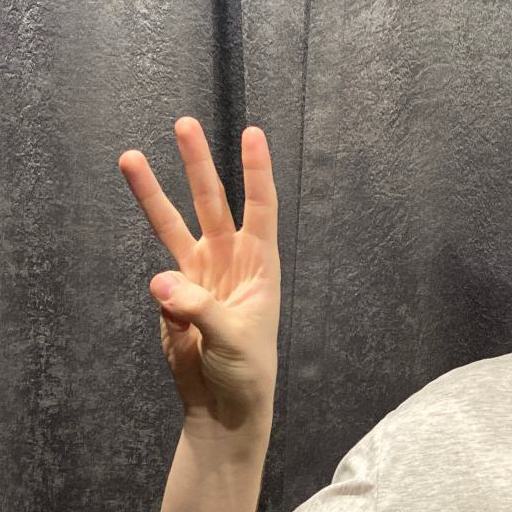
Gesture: three